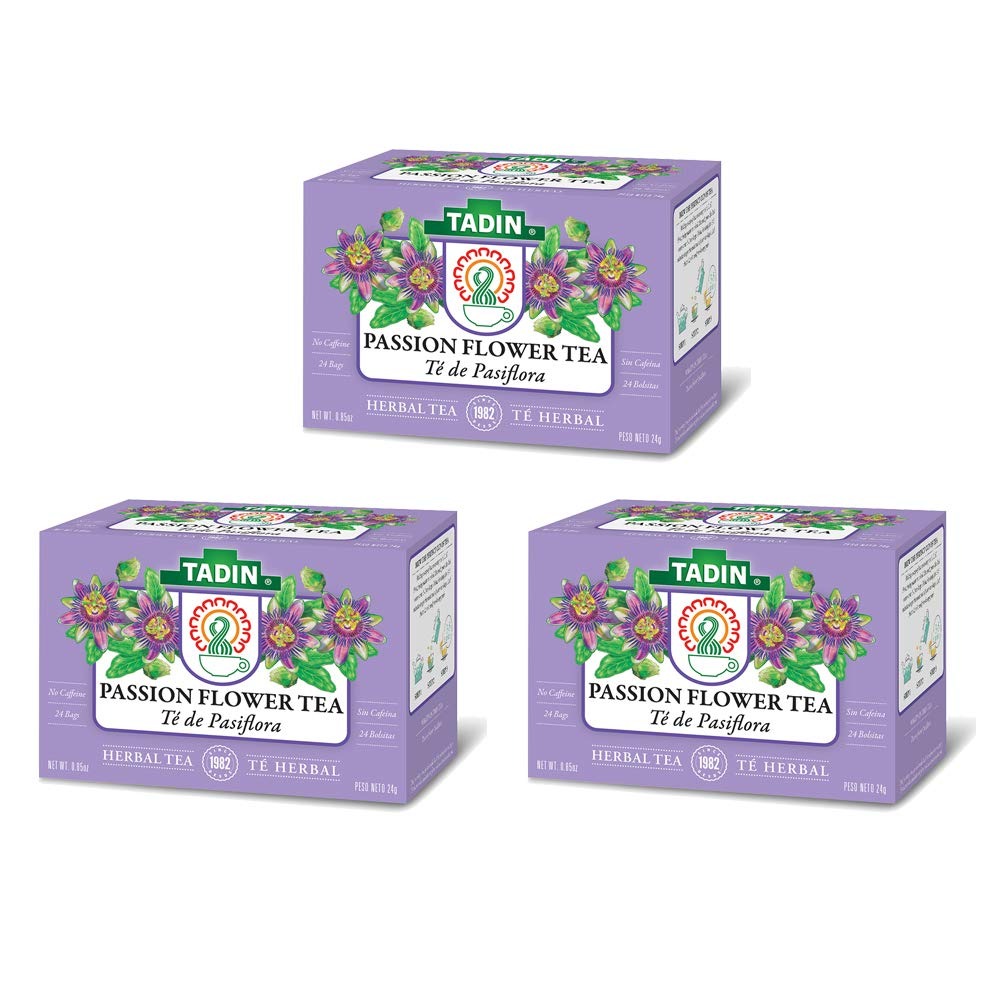
Item Name: Tadin Passion Flower Herbal Tea. Caffeine Free. 0.84 oz. 24 Tea Bags. Pack of 3
Bullet Point 1: FLAVOR AND AROMA NOTES: Tadin’s Passion Flower Herbal Tea blossoms with floral notes of garden flower, sweet grassiness, hints of citrus, and a clean hay like aroma.
Bullet Point 2: CALMING TEA: The passion flower is a reliable partner when occasional stressors challenge your senses. The calming qualities of this exotic flower have soothed for centuries.
Bullet Point 3: WELLNESS STARTS WITHIN: Tadin sources the finest herbs and spices from around the globe. Treat yourself to a cup of Tadin tea and Add Flavor to Your Health.
Bullet Point 4: SINGLE INGREDIENT TEA: Passion Flower Herbal Tea is caffeine-free and contains only one ingredient, passion flower.
Bullet Point 5: EASY TO BREW: First, bring water to a boil. Second, pour the hot water over 1-2 tea bags. Third, cover with a lid and let it steep for 5-10 minutes. Fourth, gently squeeze out herbal goodness from your tea bags. Lastly, compost your tea bags and enjoy!
Product Description: The passion flower is a reliable herb when occasional stressors challenge your senses. The calming qualities of this exotic flower have soothed for centuries. Tadin’s Passion Flower Herbal Tea blossoms with floral notes of garden flower, sweet grassiness, hints of citrus, and a clean hay aroma. 3-Pack of product with UPC 083703510090. Packaging may Vary
Value: 72.0
Unit: Count

Price: 19